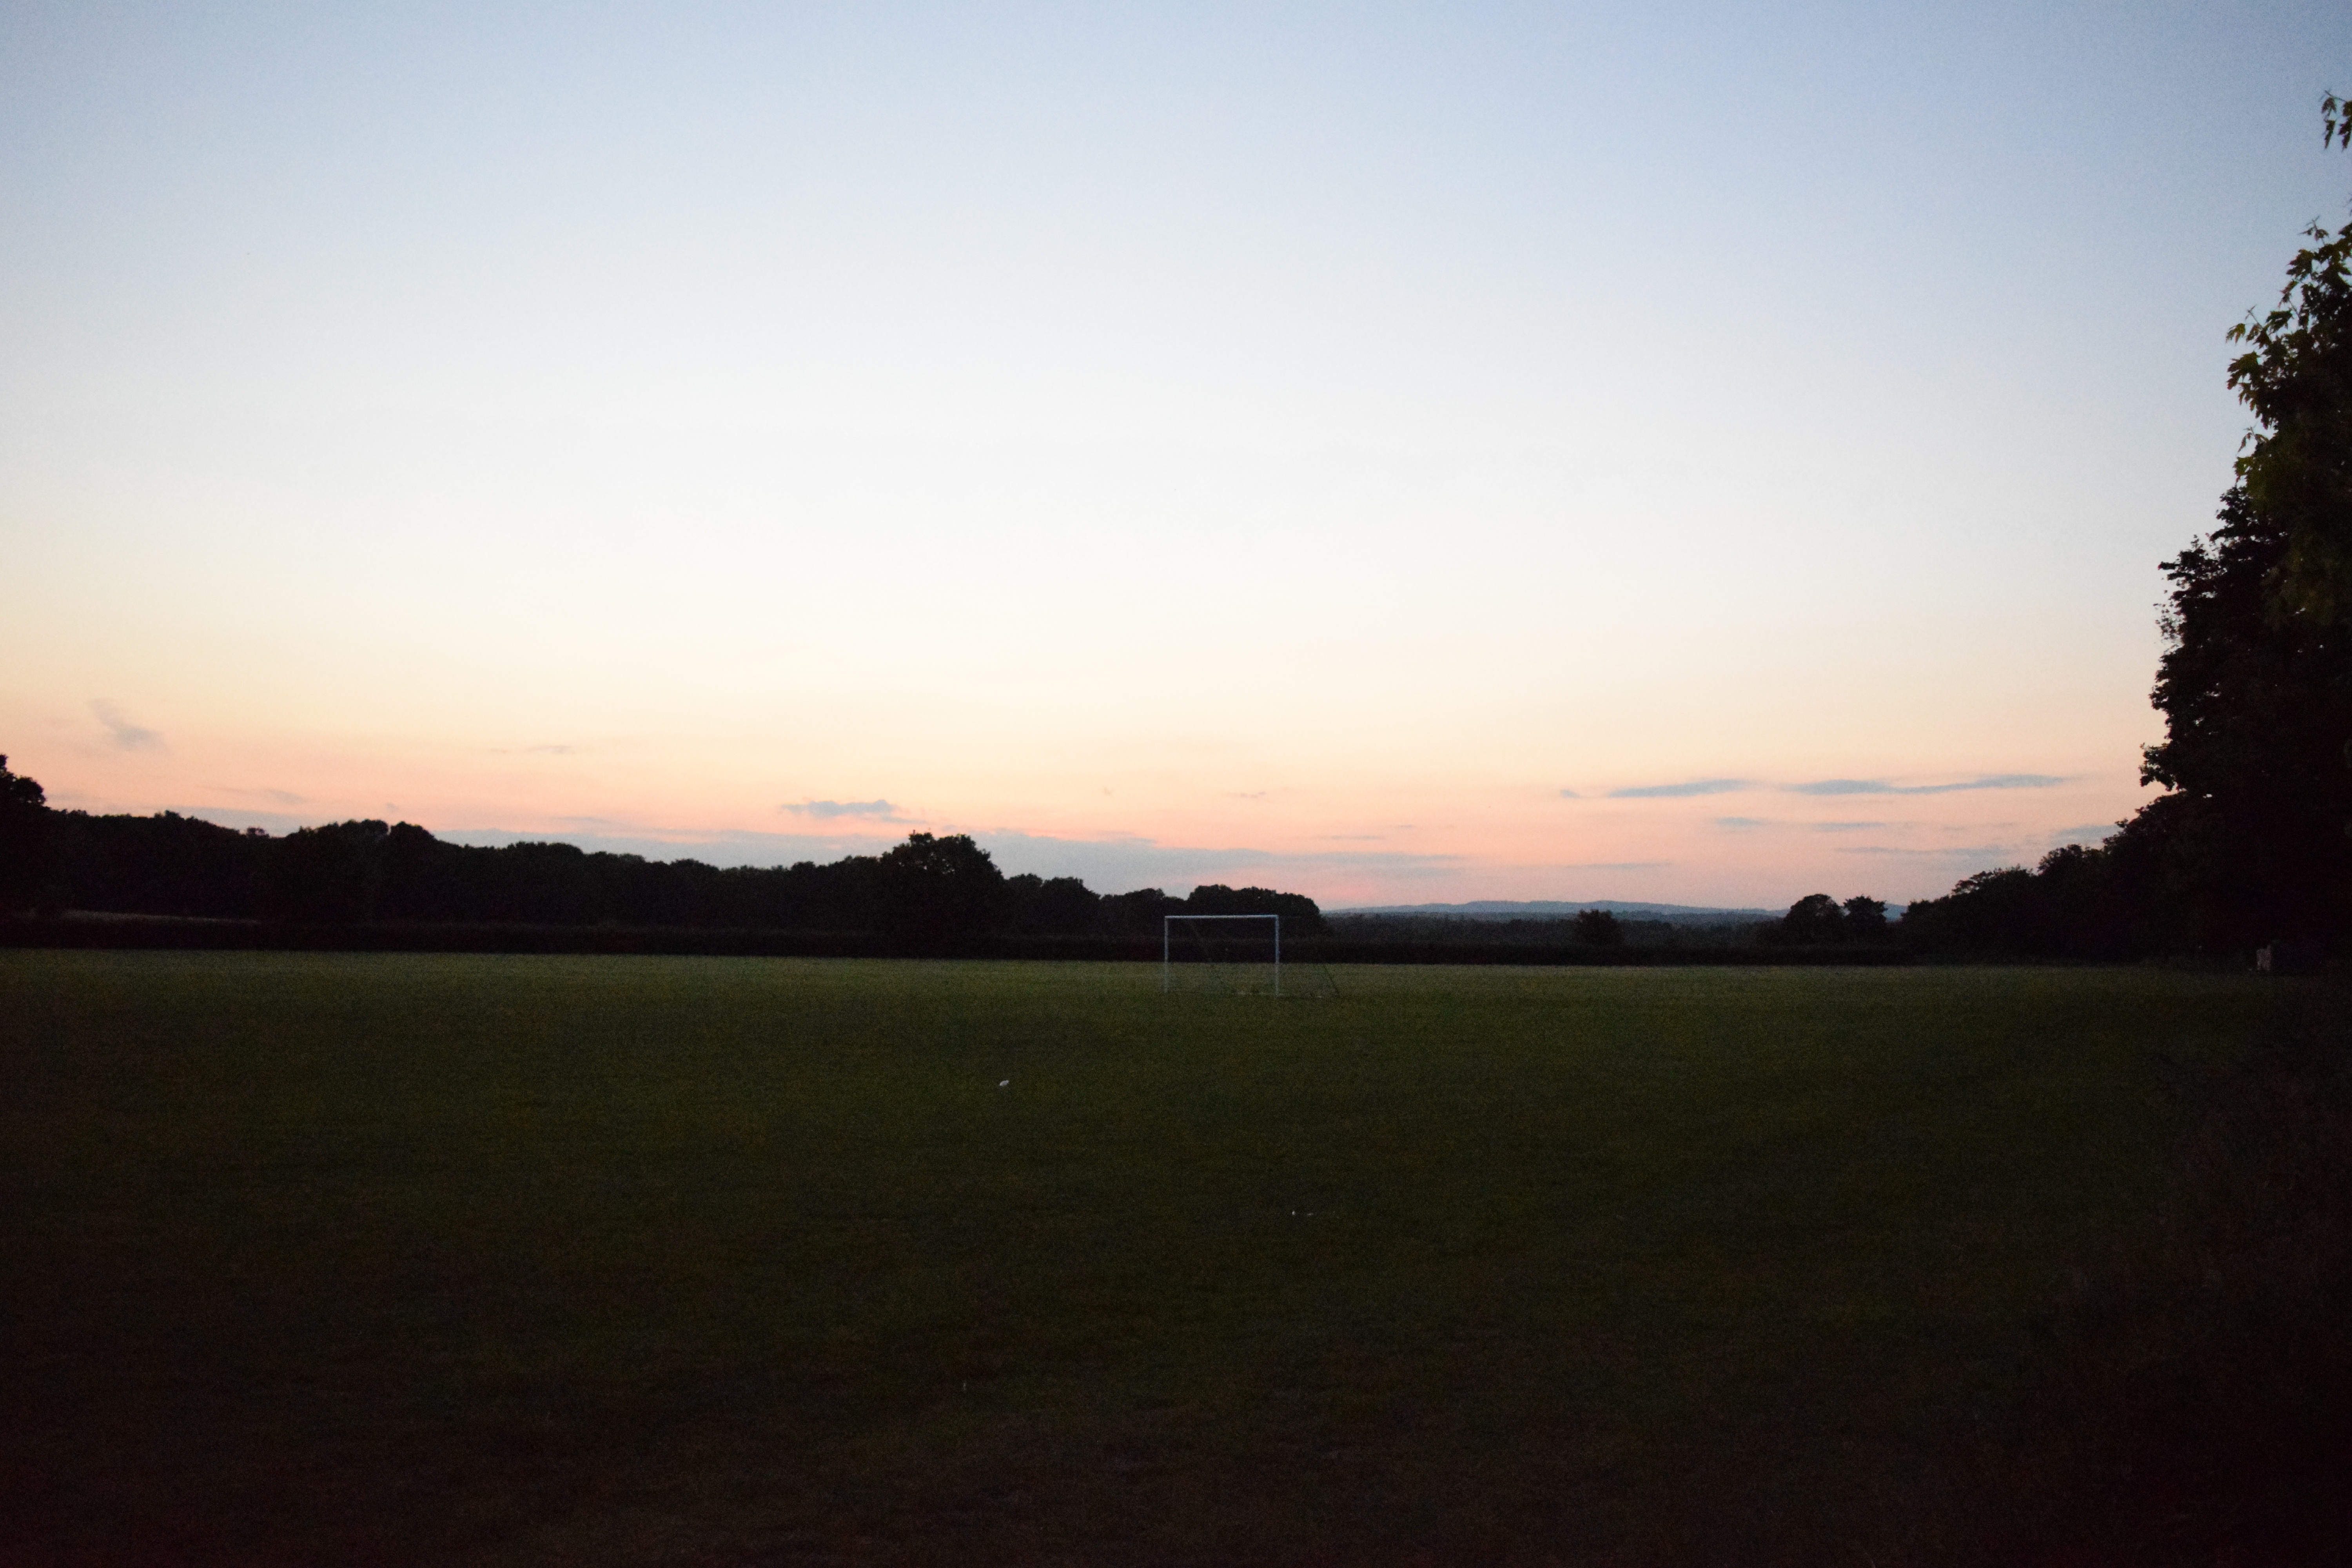
tree, nature, horizon, cloud, sky, sun, sunrise, sunset, field, sunlight, morning, hill, dawn, dusk, evening, rural area, atmospheric phenomenon, atmosphere of earth